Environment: real
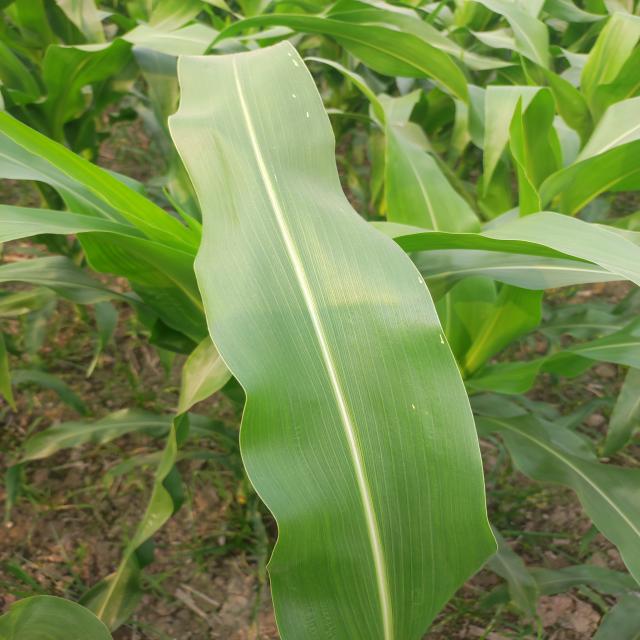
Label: fall_armyworm